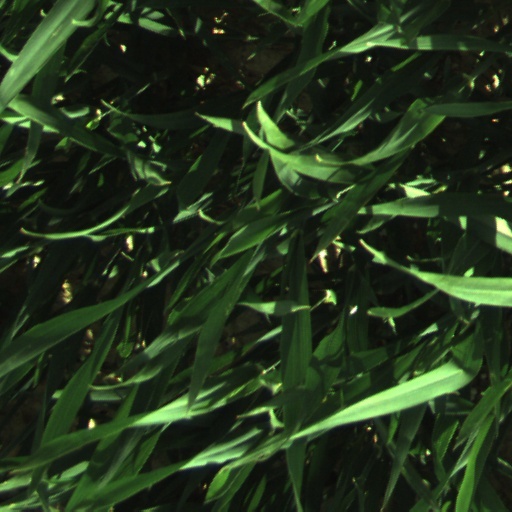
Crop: wheat